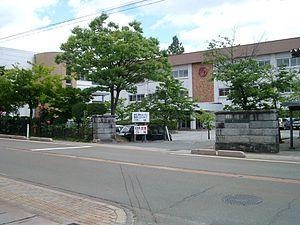
Murayama est une ville de la préfecture de Yamagata, dans le Nord de l'île de Honshū, au Japon.